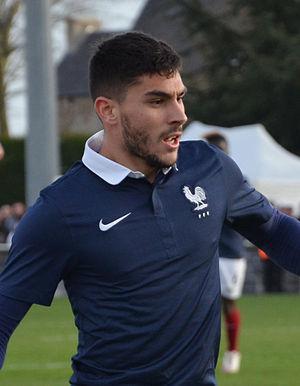
Photographie prise lors du match opposant la France à l'Angleterre pour les qualifications du championnat d'Europe de football des moins de 19 ans 2015 au stade Louis-Villemer de Saint-Lô le 31 mars 2015. Ici, Neal Maupay.
Neal Maupay, né le 14 août 1996 à Versailles, est un footballeur franco-argentin qui évolue au poste d'attaquant à Brighton & Hove Albion.